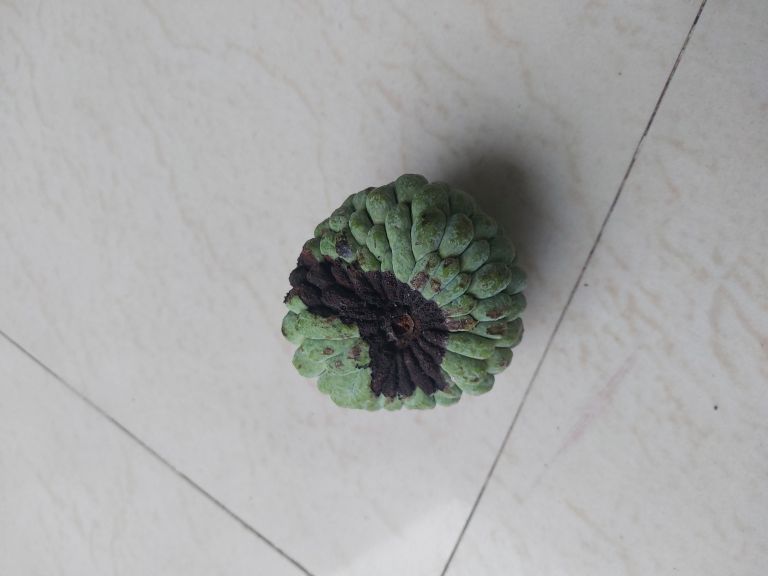
Disease label: Diplodia Rot